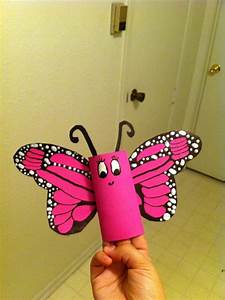
Label: butterfly